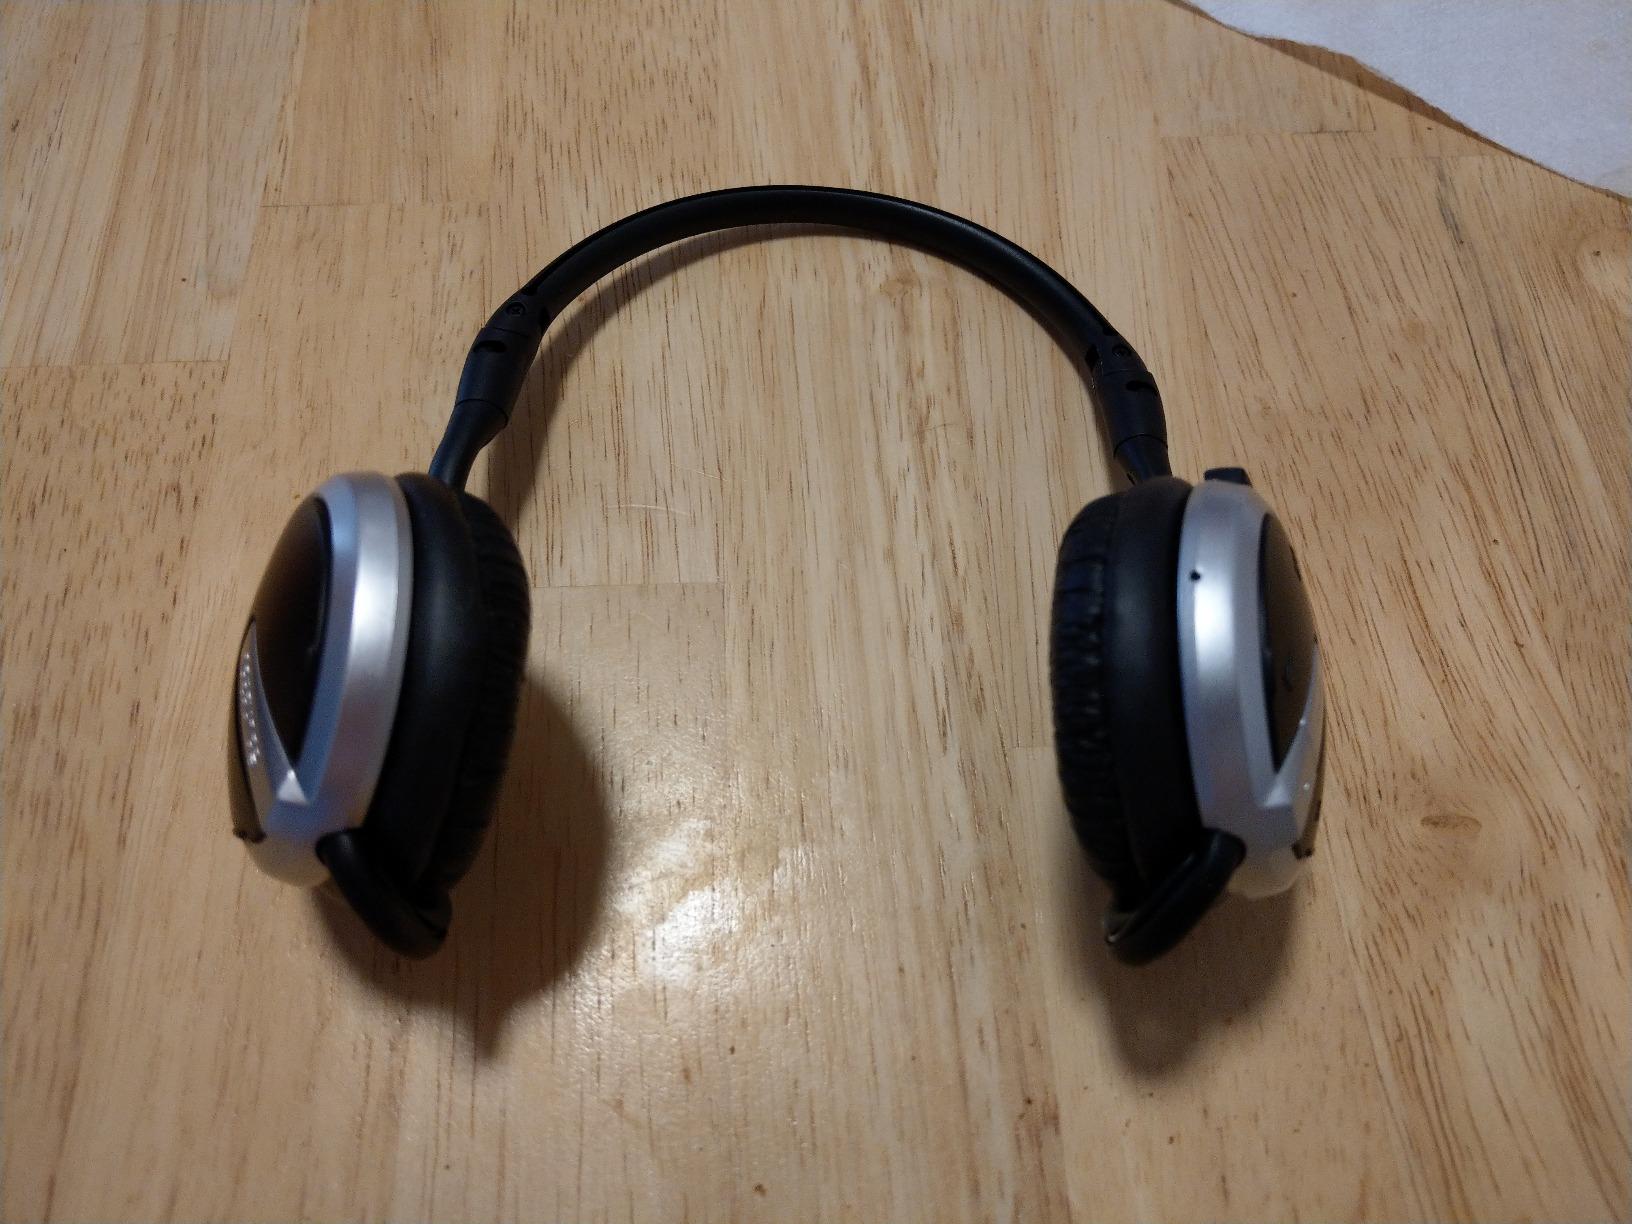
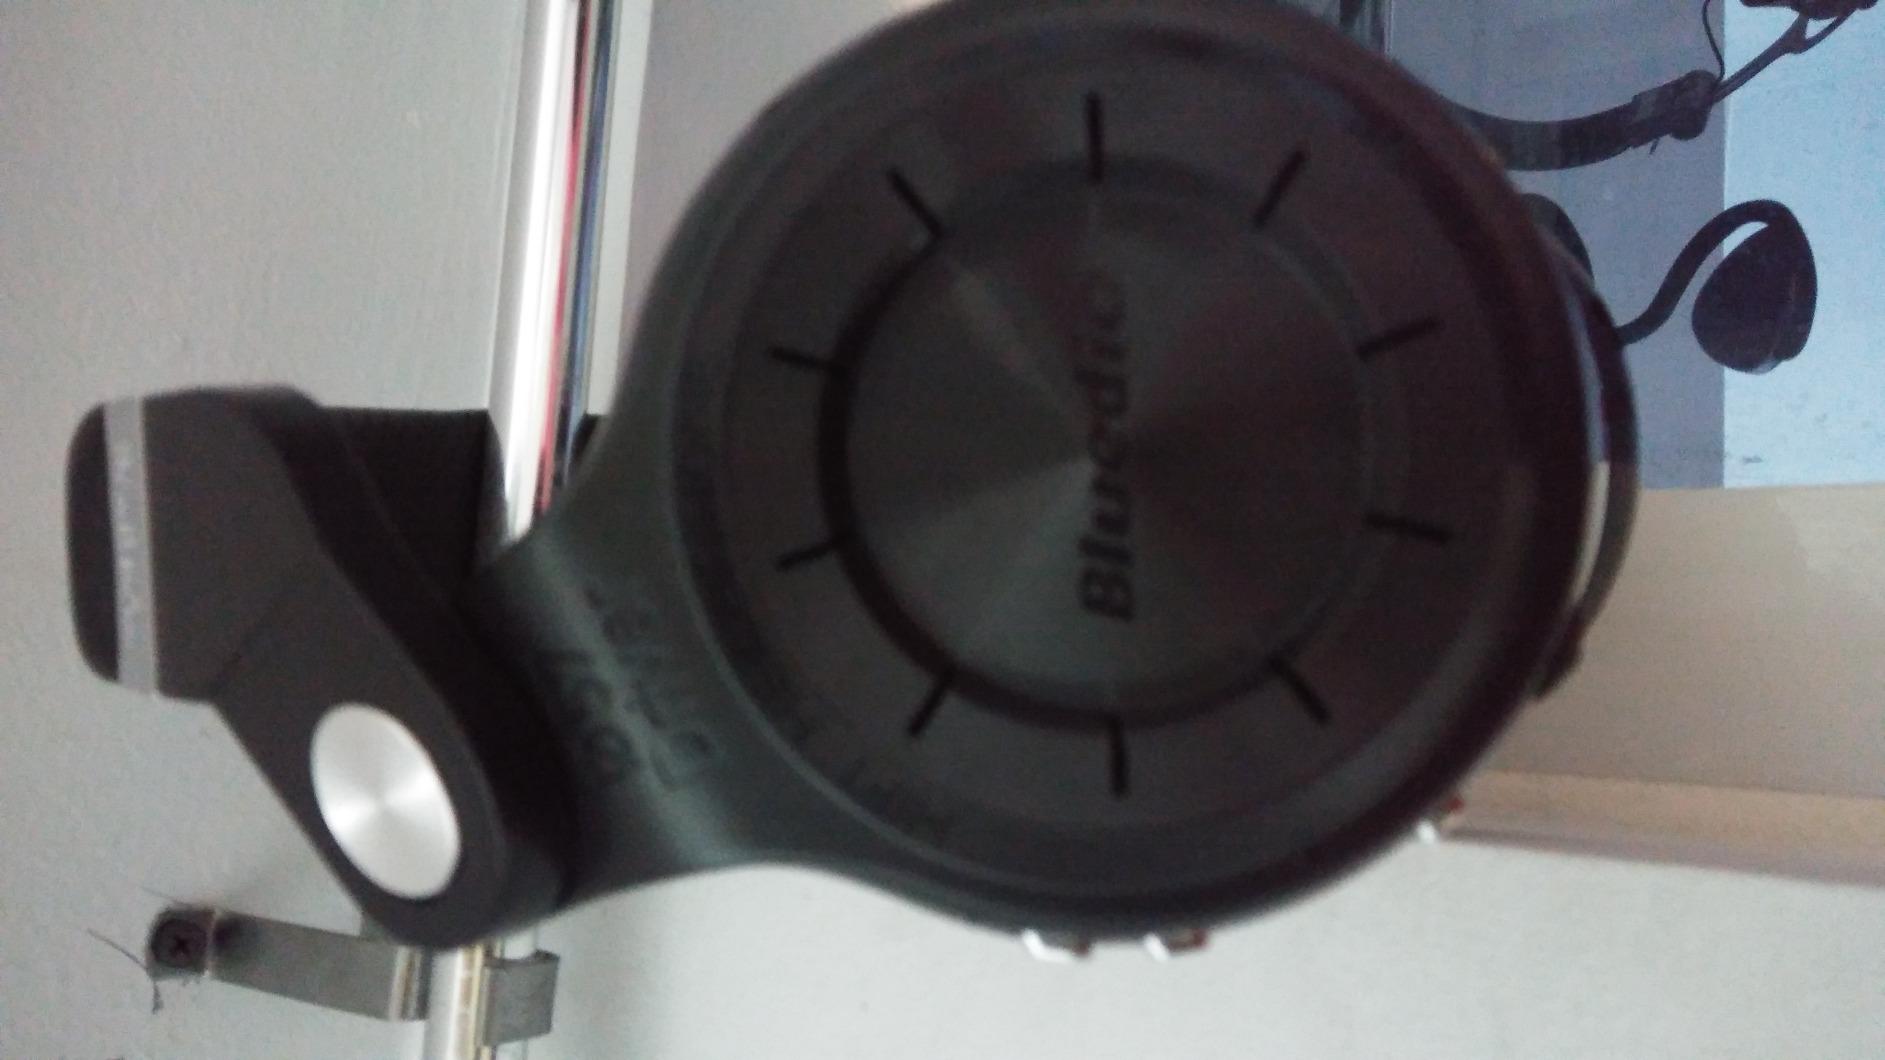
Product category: headphones
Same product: no